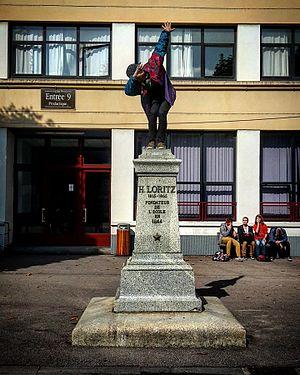
Un jeune homme effectue un ""dab"" sur le piédestal de la statue manquante du créateur de son lycée.